William James Hurlbut

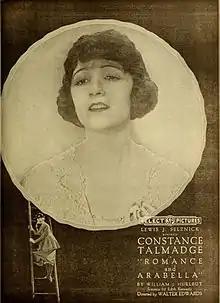
Advertisement for the film "Romance and Arabella"

His plays had female leads. One of his plays was about tenement life. Another was about a girlfriend from Europe coming to a town in America.